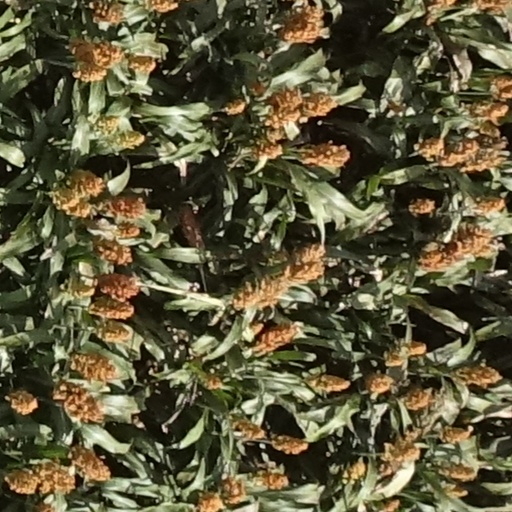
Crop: sorghum